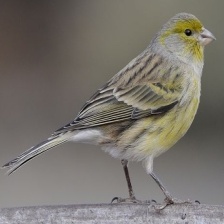
Species: CANARY
Scientific name: SERINUS CANARIA DOMESTICA